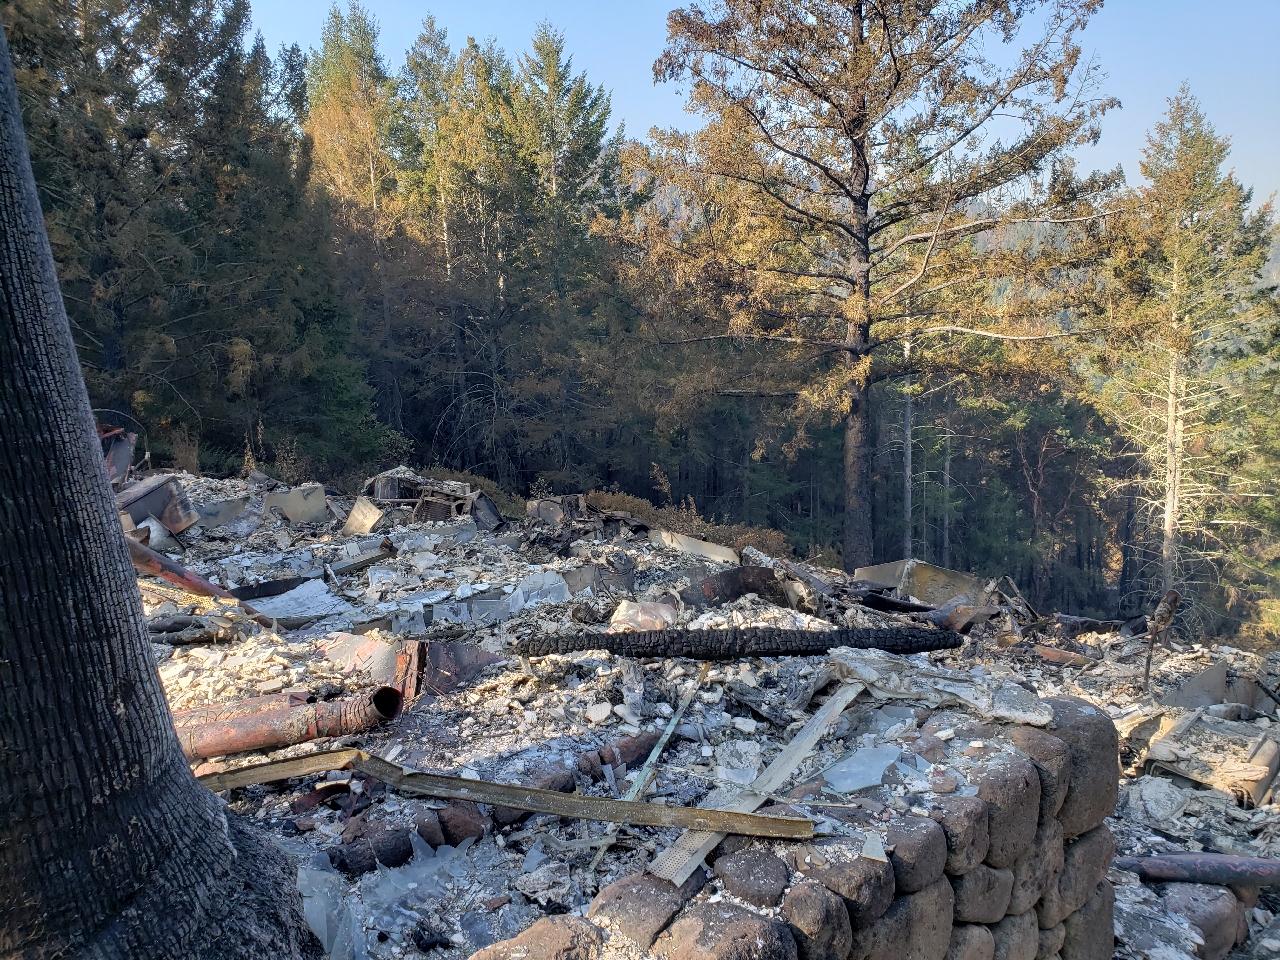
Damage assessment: destroyed